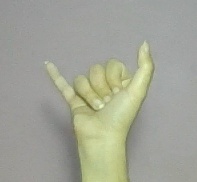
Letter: ya